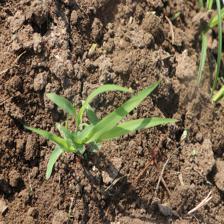
Label: Sorghum